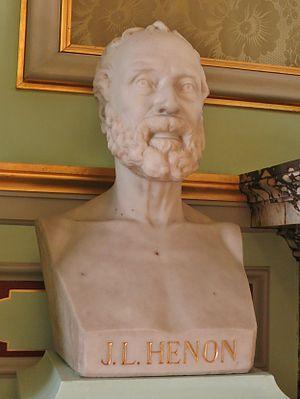
Jacques-Louis Hénon est un médecin, botaniste et homme politique français.
Cet article dresse une liste par ordre de mandat des maires de Lyon. Avec la Révolution française, ils succèdent aux prévôts des marchands nommés par le roi.
Ils sont de Lyon ou ont marqué la ville de leur influence :